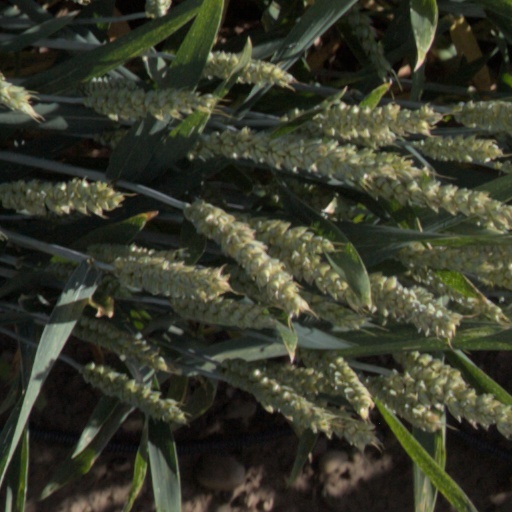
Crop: wheat